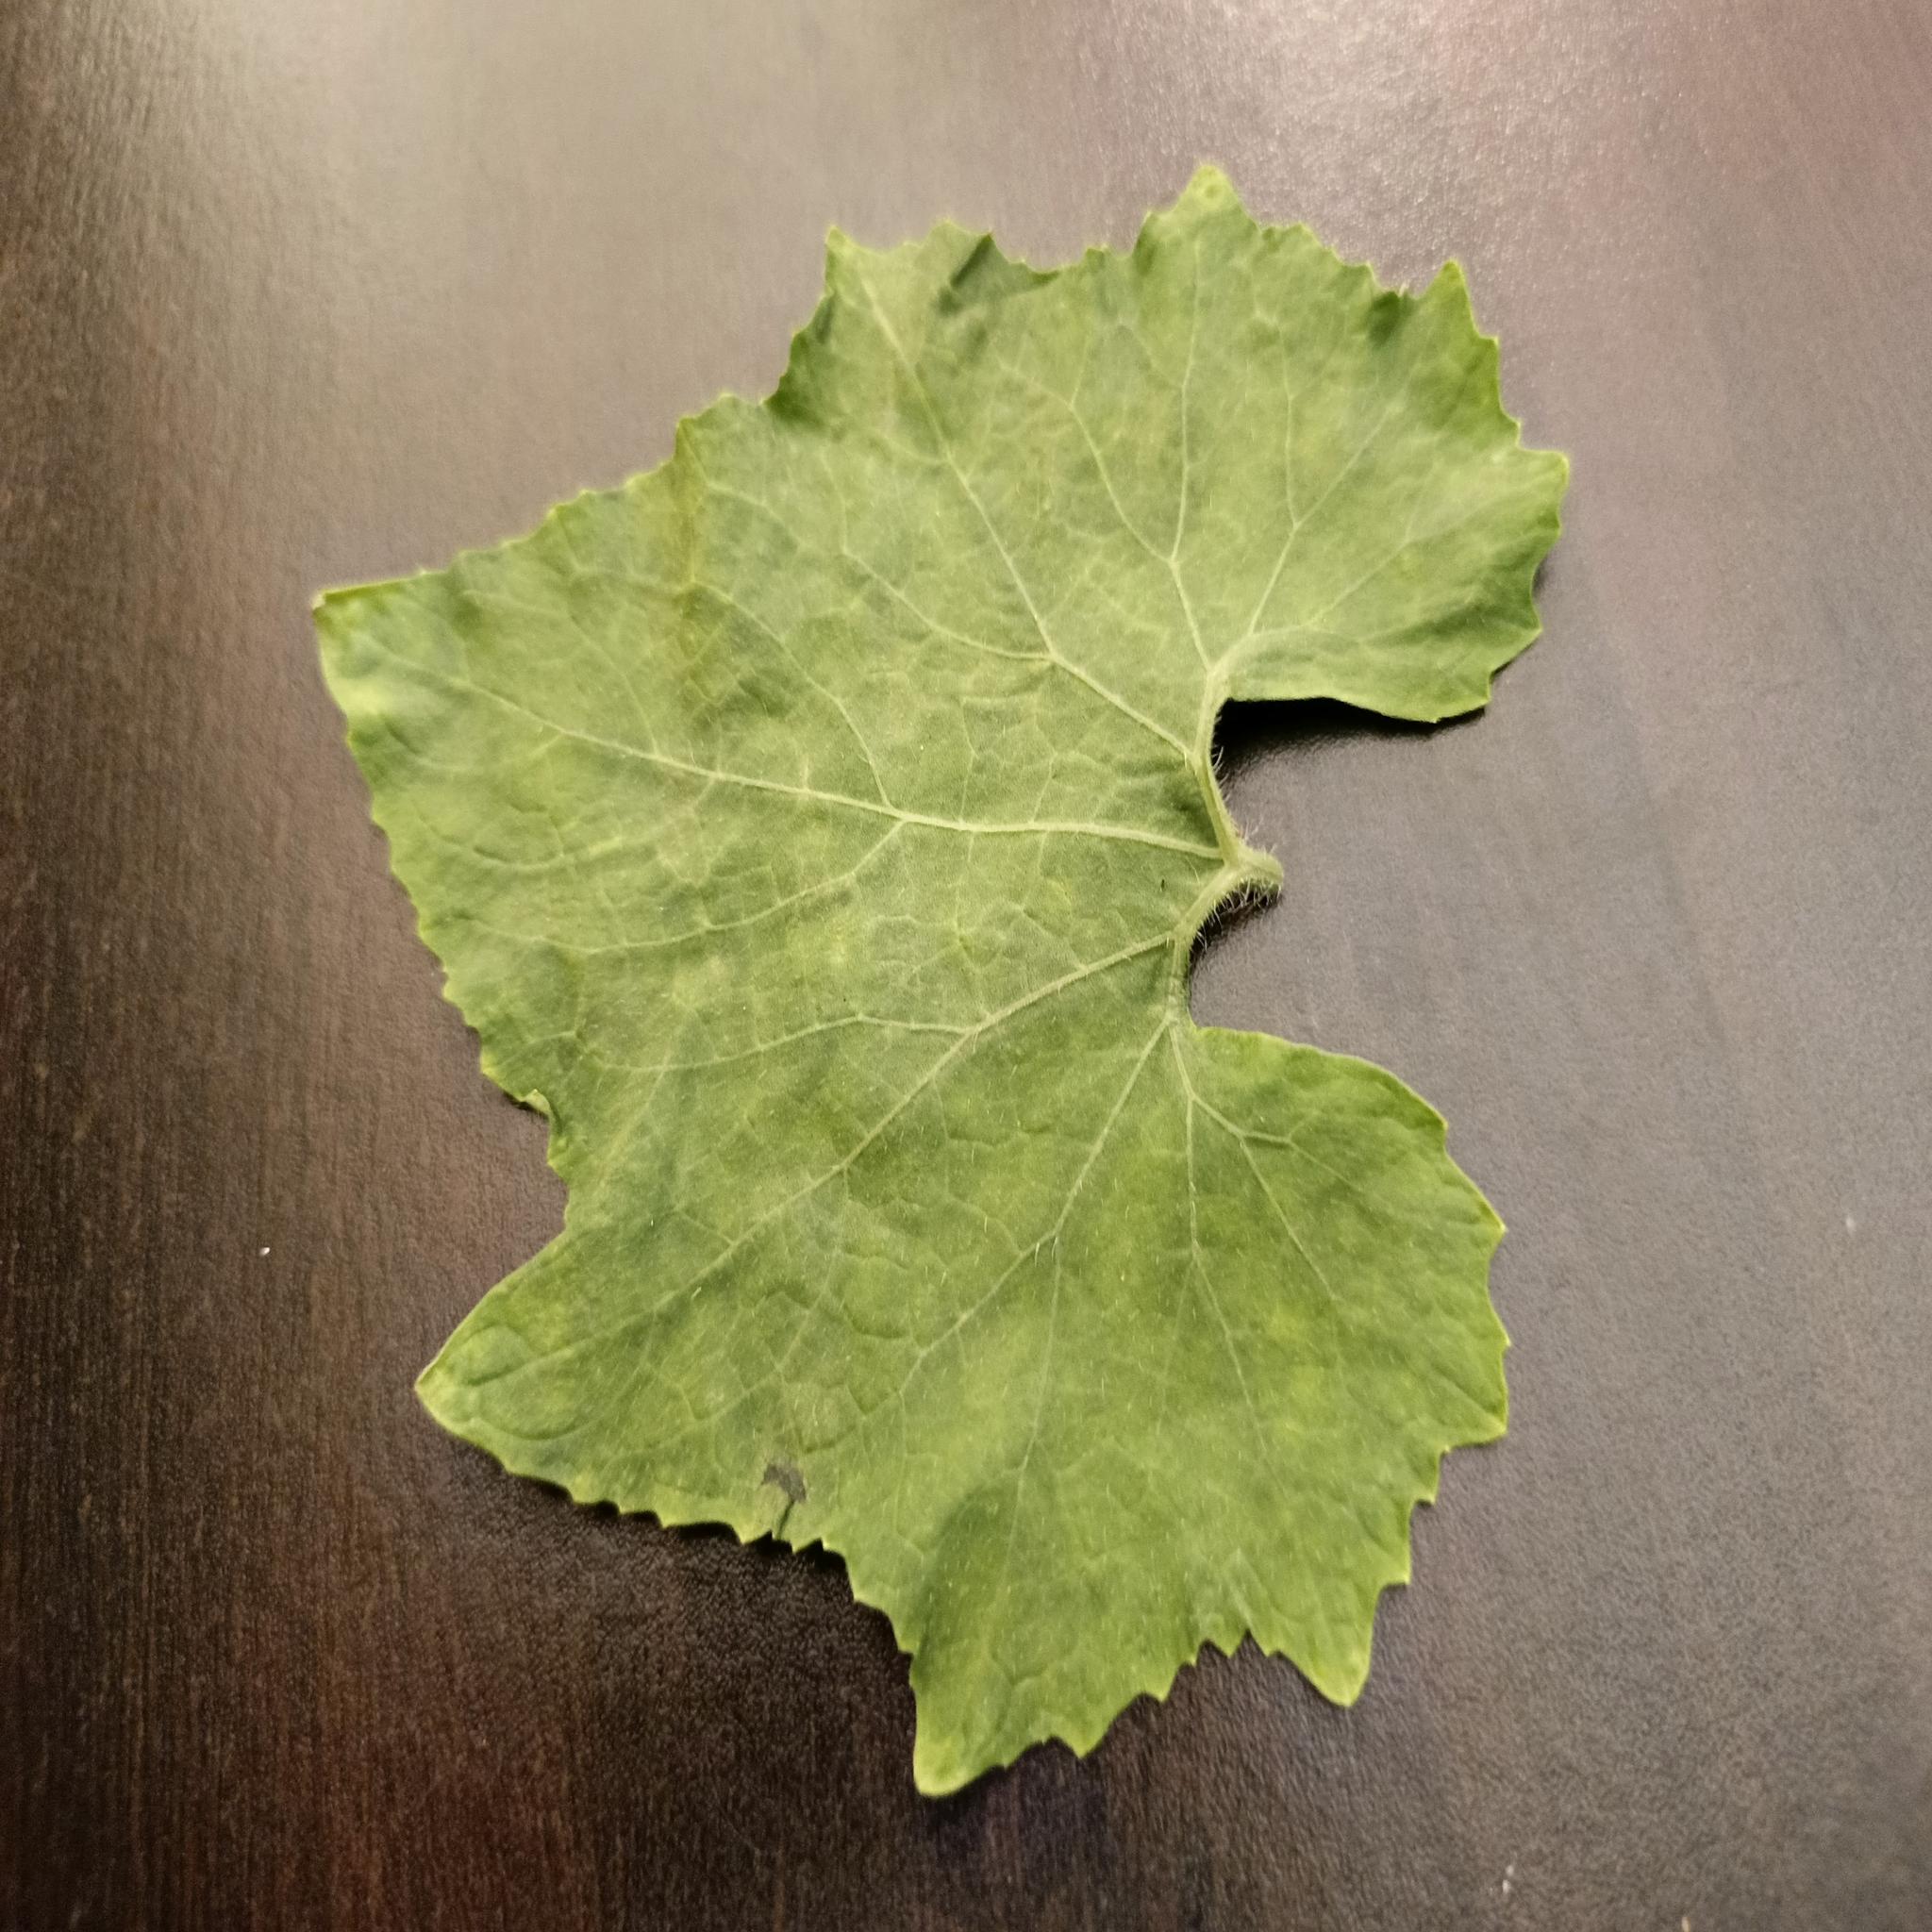
Label: Healthy